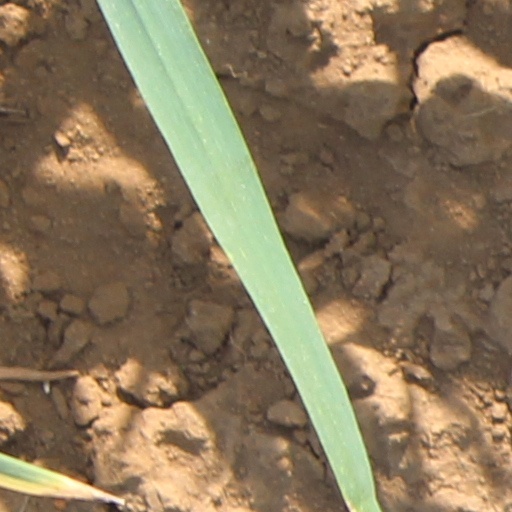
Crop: wheat